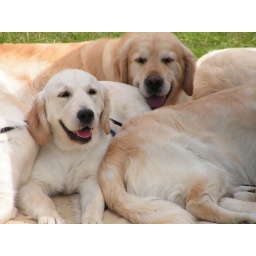
These dogs decided to form an impromptu furry carpet at the dog show in Dundee's Camperdown Park.